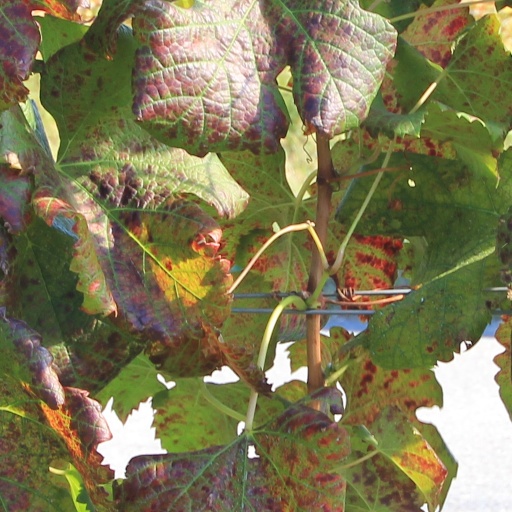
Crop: grape